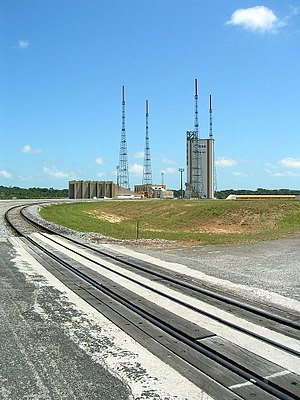
Centre spatial guyanais
Ariane 5's rampe ELA-3 i baggrunden. Raketten fragtes til rampen på skinner. De fire gittertårne er lynafledere mod det tropiske tordenvejr
Centre spatial guyanais er en fransk rumhavn i Fransk Guyana i Sydamerika. CSG ligger i kommunen Kourou. Kourou er også navnet på en by, og et canton, som dækker samme areal som kommunen. CSG ligger på 5° 14’ og udenfor orkanzonen. Da Jorden roterer med 1.667 km/t på CSGs breddegrad, får raketter ved en østvendt opsendelse et farttilskud på 463 m/s. I 1964 blev CSG etableret som kompensation for Frankrigs tabte raketbase Hammaguir i den algeriske ørken. Den franske rumfartsstyrelse CNES havde undersøgt 14 mulige steder blandt DOM-TOM DOm er således en del af EU, og Kourou havde flest fordele. Der var højst 50.000 indbyggere så sandsynligheden for løsrivelse var minimal og skade på befolkningen er ringe fordi man sender raketterne ud over havet både i østlig retning, men også i det polære omløb mod nord. Raketter kunne opsendes i kompasretningen 1,5° til 100,5° og adgangsvejene var gode. Kouroufloden tillader pramme at sejle rakettrin fra Cayennehavnen ind i junglen til raketbasen.